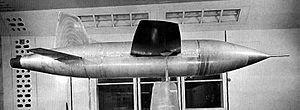
Le Miles M.52 était un projet d'avion de recherche supersonique propulsé par turboréacteur, conçu au Royaume-Uni au milieu des années 1940. En octobre 1943, la compagnie Miles Aircraft se vit attribuer un contrat pour produire l'avion, en accord avec la Specification E.24/43 du Ministère de l'air britannique. Le programme était très ambitieux pour son époque, visant à produire un avion et un moteur capables de franchir des vitesses jamais imaginées jusqu'alors, d'au-moins 1 000 mph en vol en palier, et faisant appel à de nombreuses recherches aérodynamiques poussées et des travaux de conception à la pointe de la technologie.